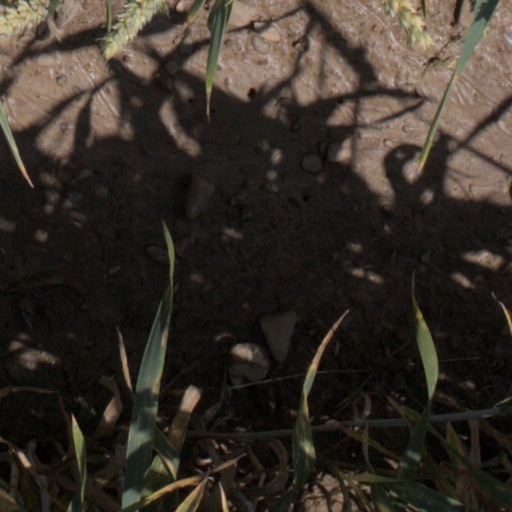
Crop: wheat